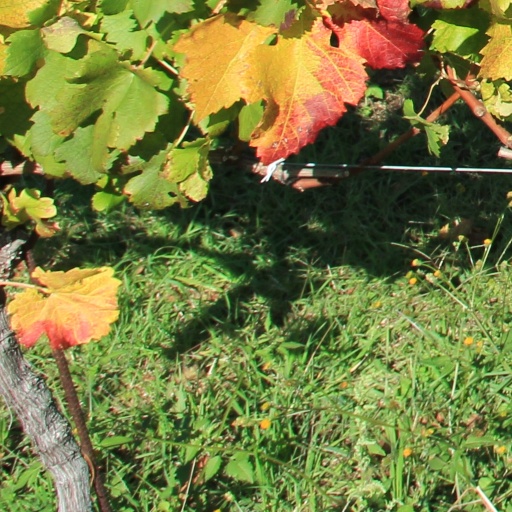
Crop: grape